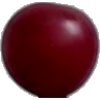
Label: Cherry Wax Red 1